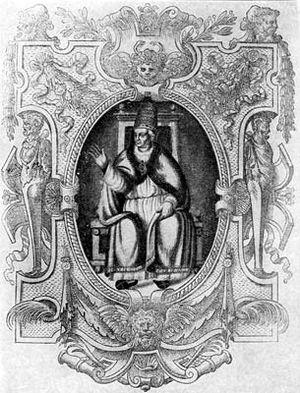
Suidger de Morsleben et Hornburg, né vers l'an 1005 à Hornburg au duché de Saxe, fut pape sous le nom de Clément II durant 9 mois et demi, entre le 24 décembre 1046 et sa mort le 9 octobre 1047 à l'abbaye de San Tommaso près de Montelabbate. Il est le premier des cinq papes réformateurs du système d'Église d'Empire investi par les souverains de la dynastie franconienne de 1046 à 1058.